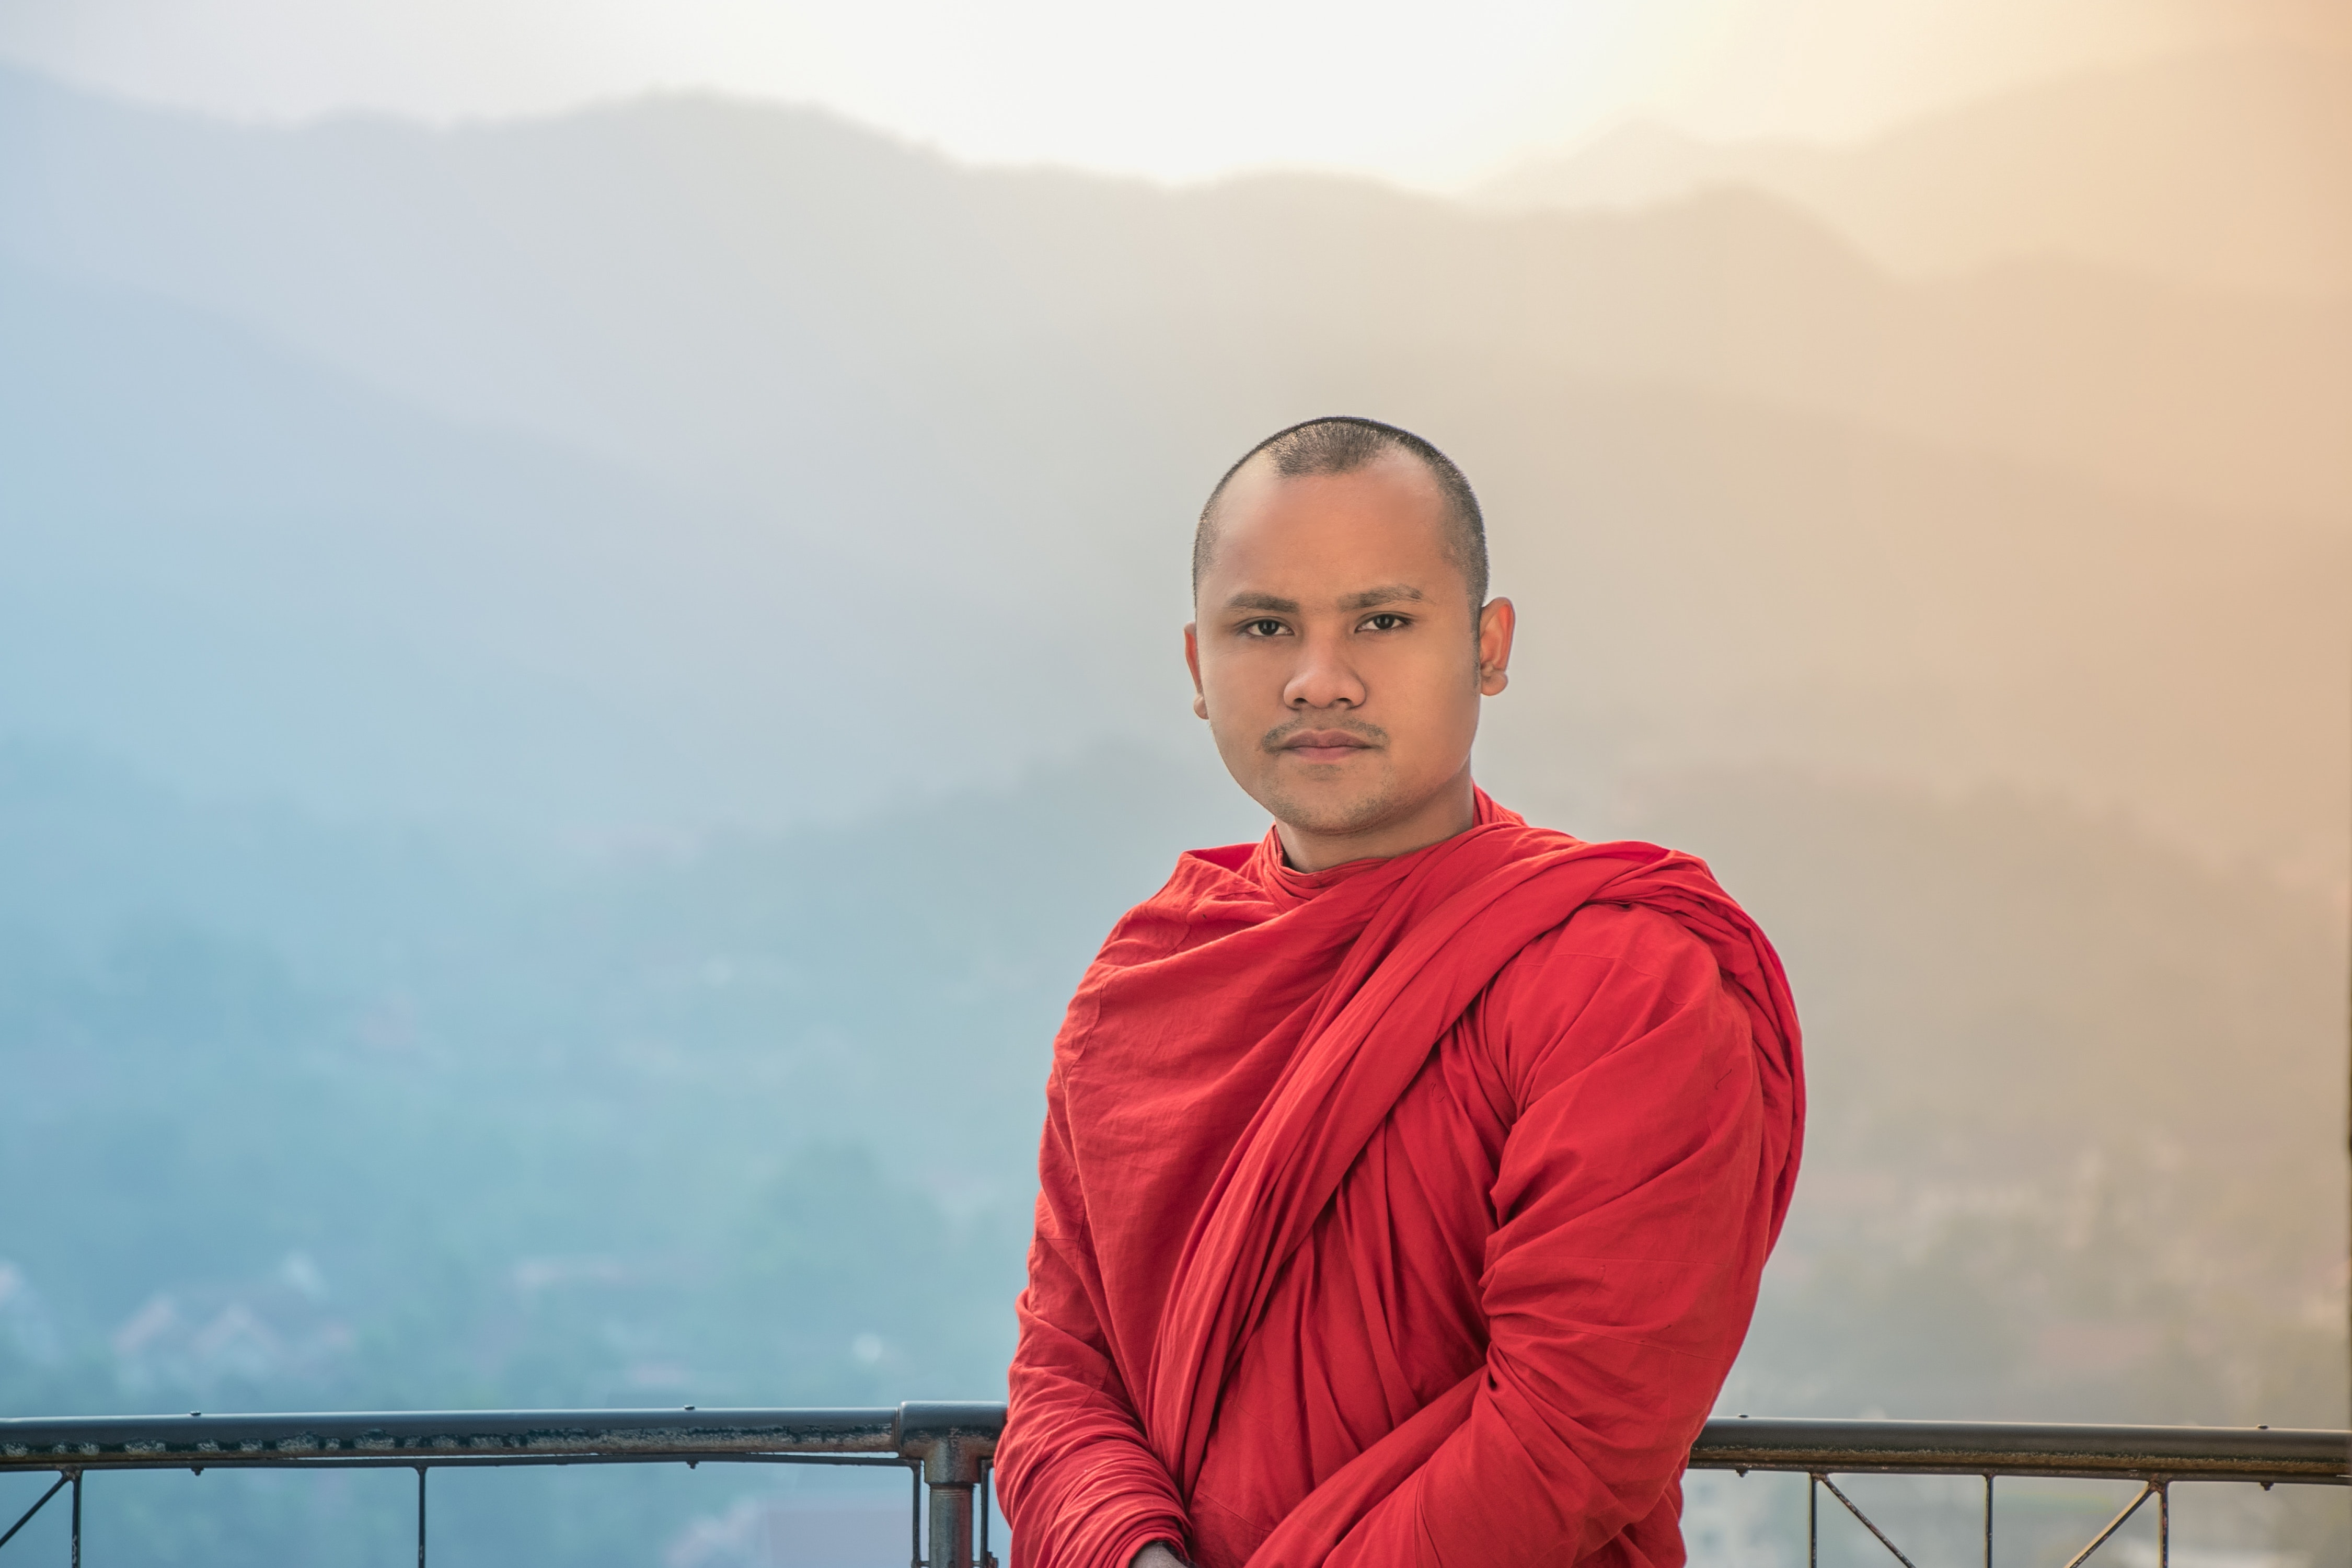
red, sky, forehead, vacation, tourism, temple, photography, cloud, mountain, travel, hill station, leisure